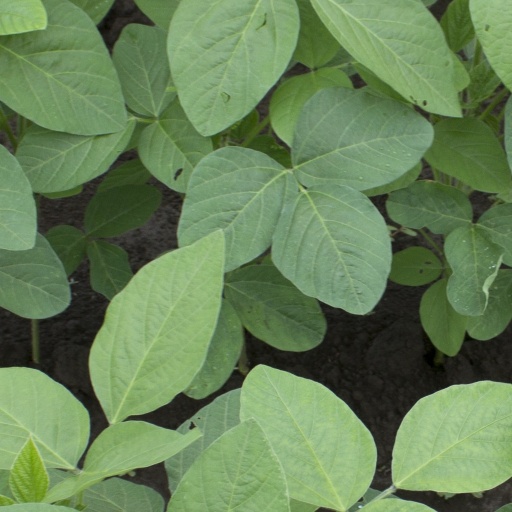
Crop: soybean